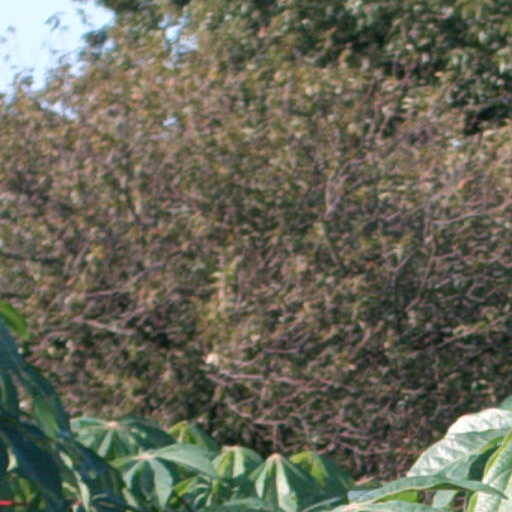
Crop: cassava